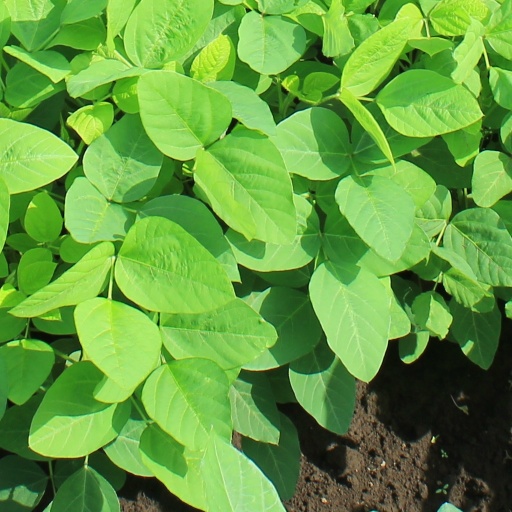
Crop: soybean